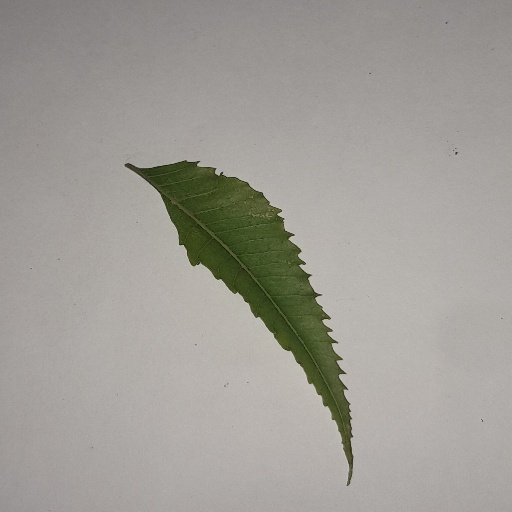
Species: Neem
Leaf condition: Yellow Leaf